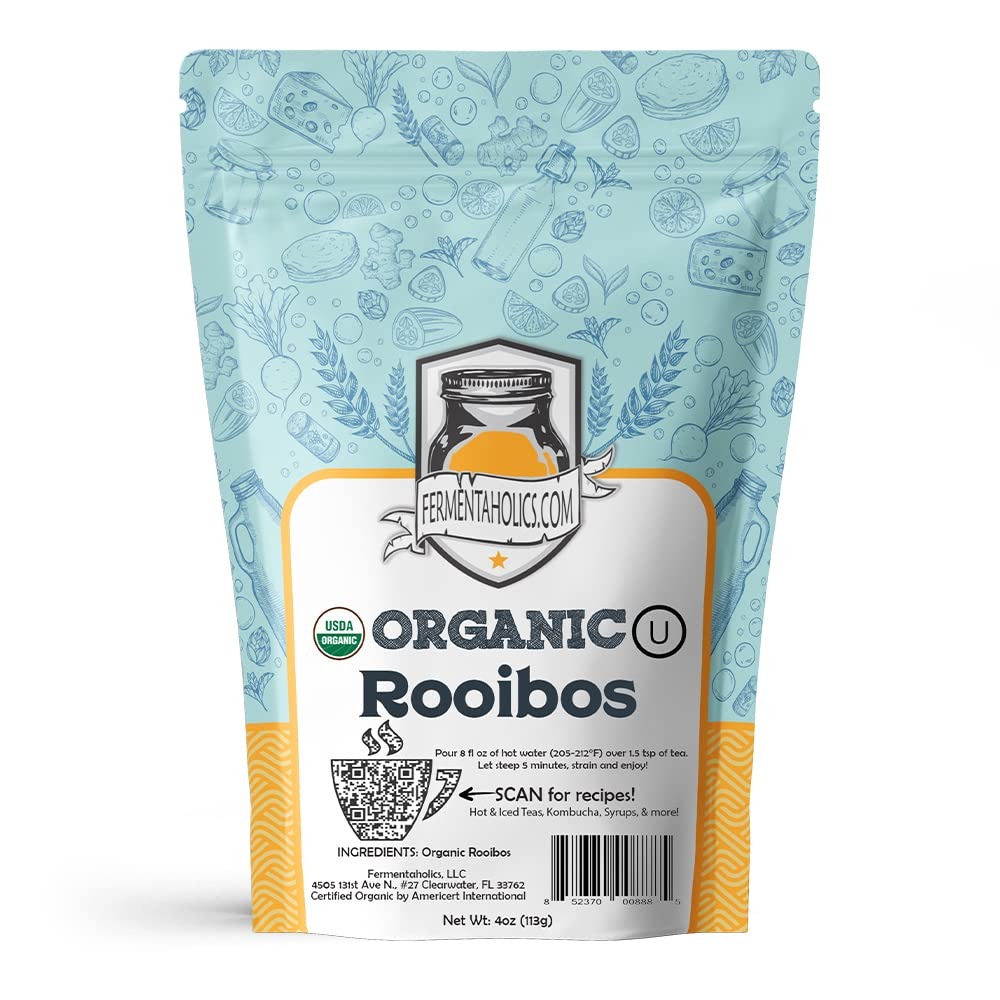
Item Name: Fermentaholics USDA Certified Organic Loose-Leaf Rooibos Tea - Perfect For Homebrewing Kombucha, Hot Tea, And Iced Tea - OU Kosher Certified - Pesticide Free – Premium Taste, Aroma, And Flavor
Value: 4.0
Unit: Ounce

Price: 9.99